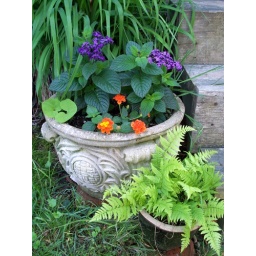
Potted plants by the stairs, daylily leaves, purple heliotrope, orange lantana and green ferns